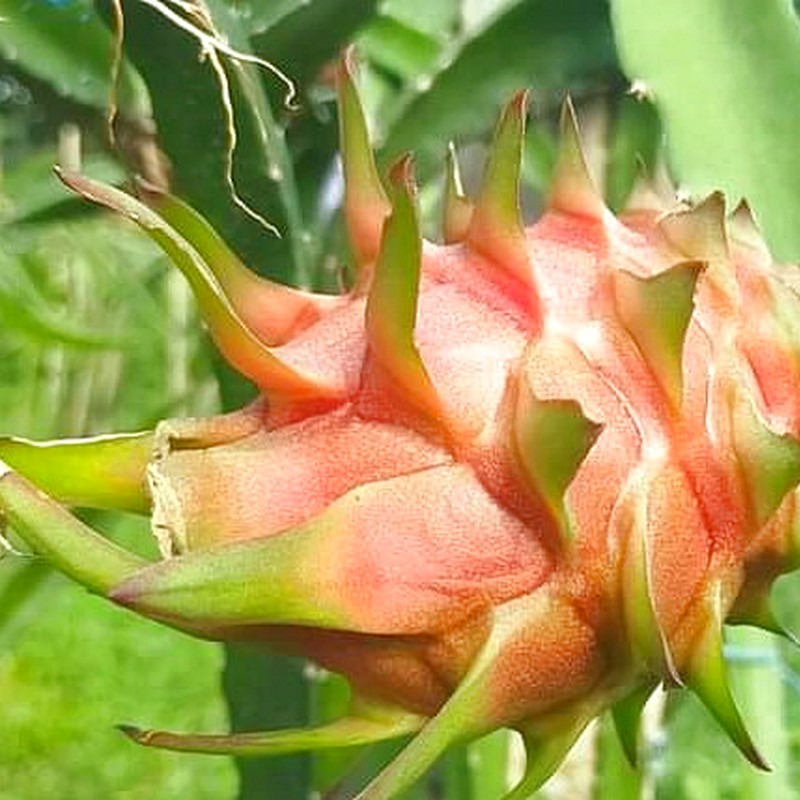
Label: Fresh Dragon Fruit